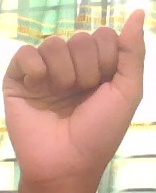
ASL sign: A